Opole

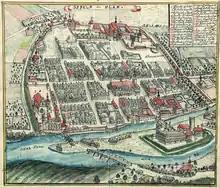
18th-century view of Opole

Along with most of Silesia, in 1327 the Duchy of Opole came under the sovereignty of the Kingdom of Bohemia, itself part of the Holy Roman Empire. In 1521 the Duchy of Opole inherited the Duchy of Racibórz ("Ratibor"), by then also known by its German equivalent – Oppeln. The second castle of Opole was probably founded in the 14th century by duke Vladislaus II, though some sources claim that it was originally a wooden stronghold of Opole's castellan dating into 12th century.